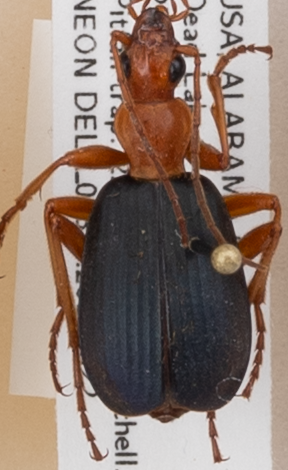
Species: Brachinus alternans
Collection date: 2017-08-22
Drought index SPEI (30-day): -0.144
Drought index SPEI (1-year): -0.114
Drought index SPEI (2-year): -0.018